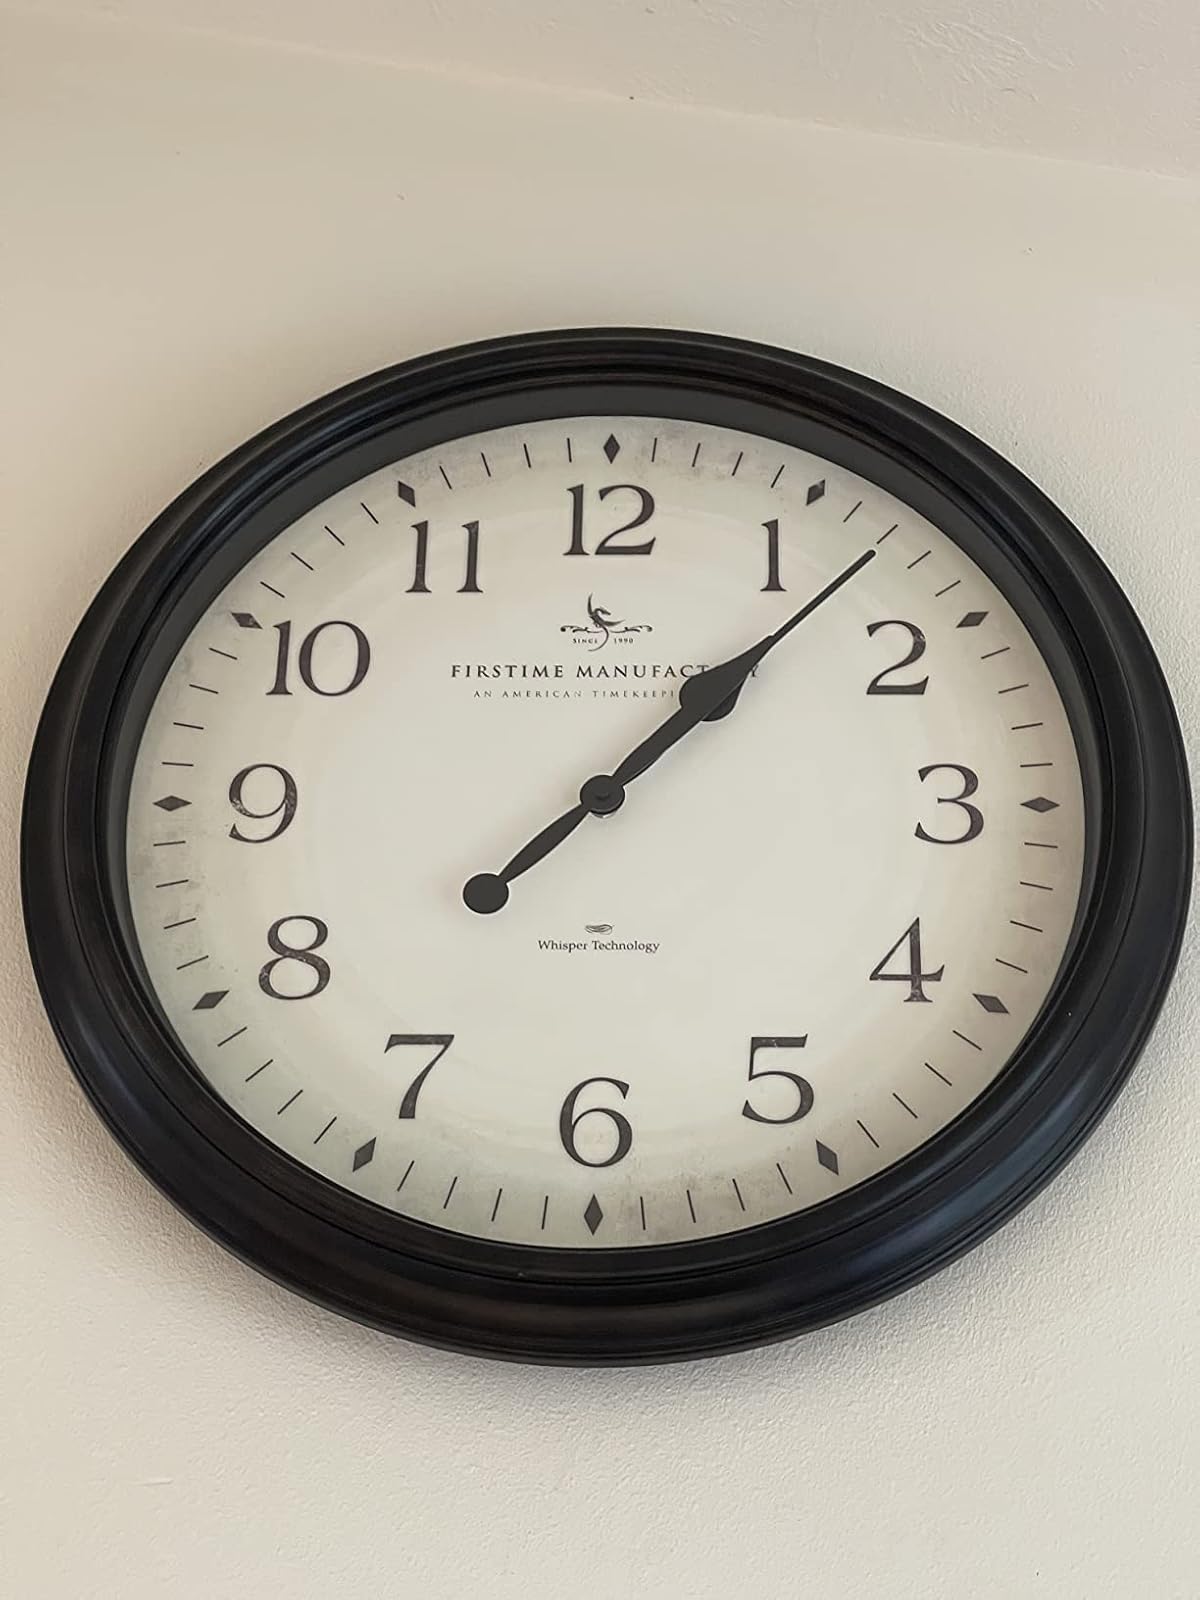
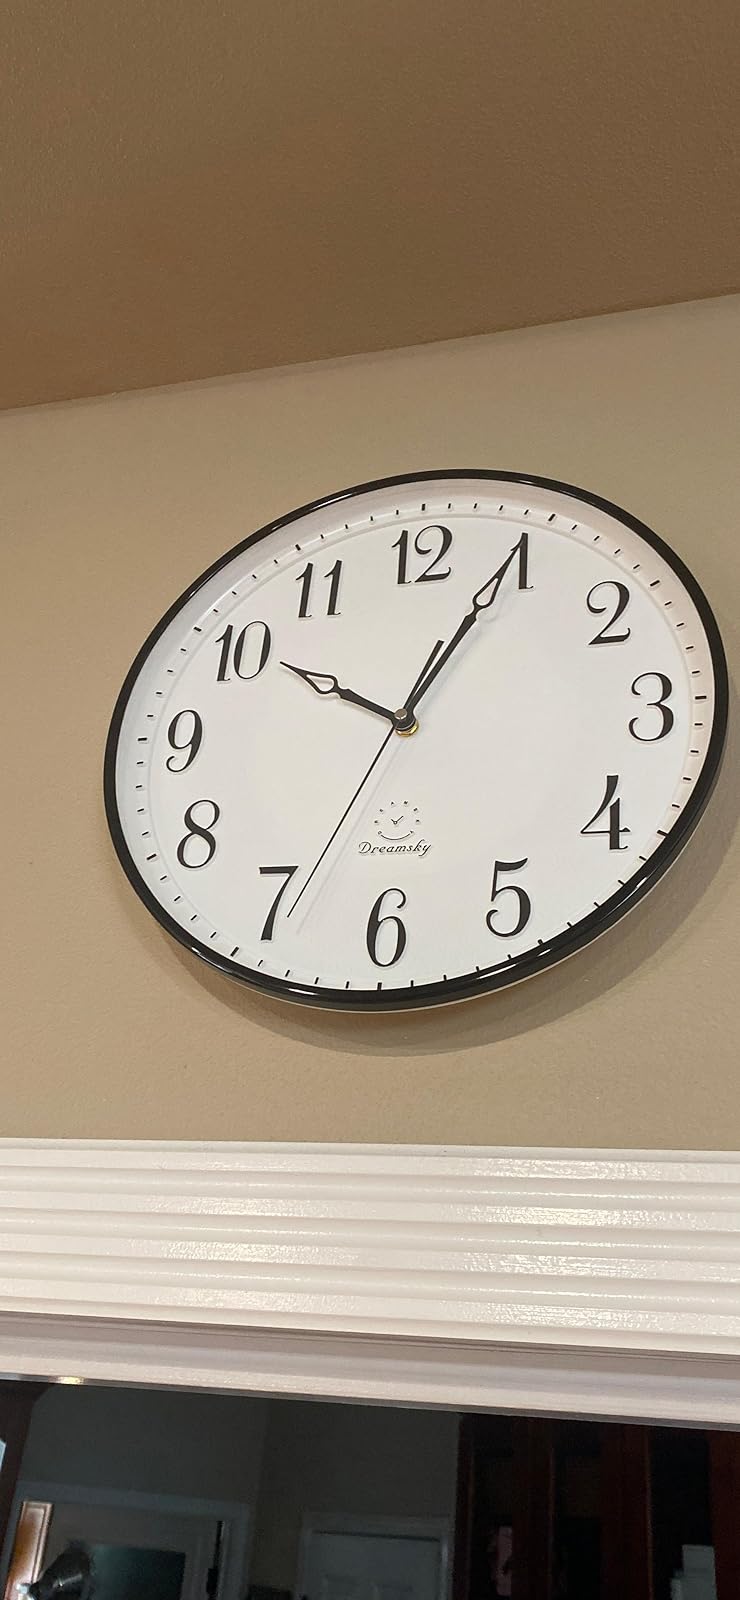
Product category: clock
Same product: no